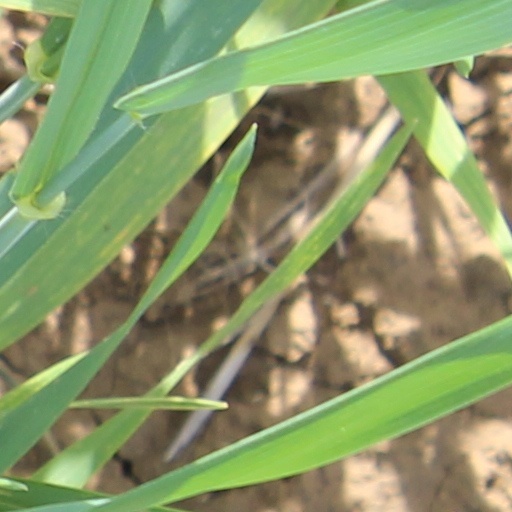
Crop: wheat